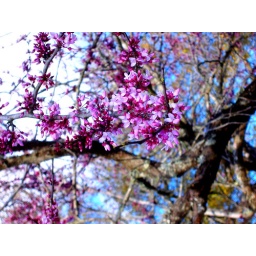
These are flowers blooming on the tree in our front yard. i have no clue what type of tree.